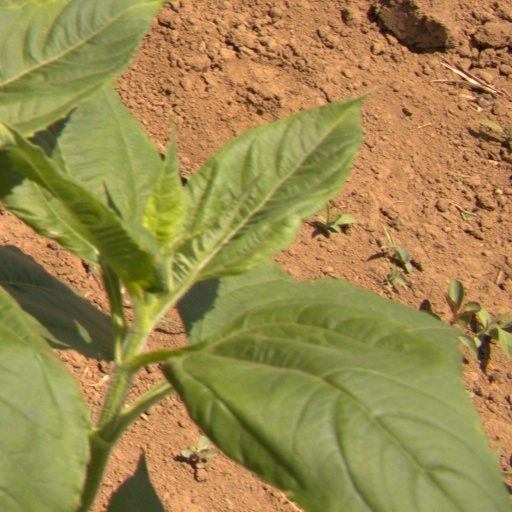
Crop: Jerusalem artichoke